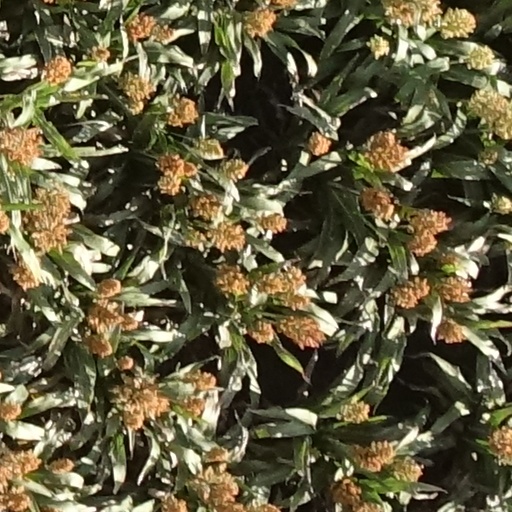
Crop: sorghum